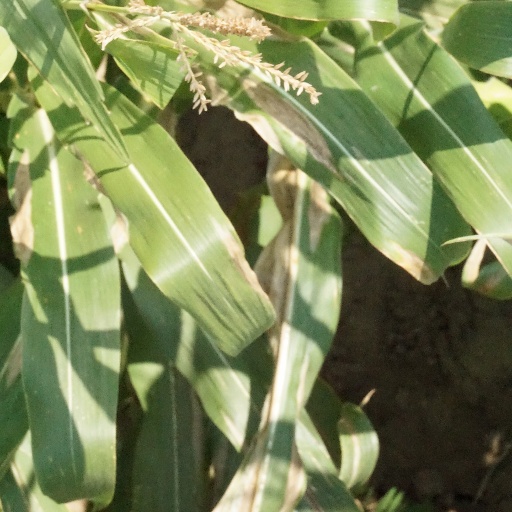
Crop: maize; corn